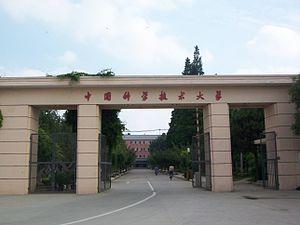
L’Université de sciences et technologie de Chine est une université située à Hefei, dans la province de l’Anhui en République populaire de Chine.